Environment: real
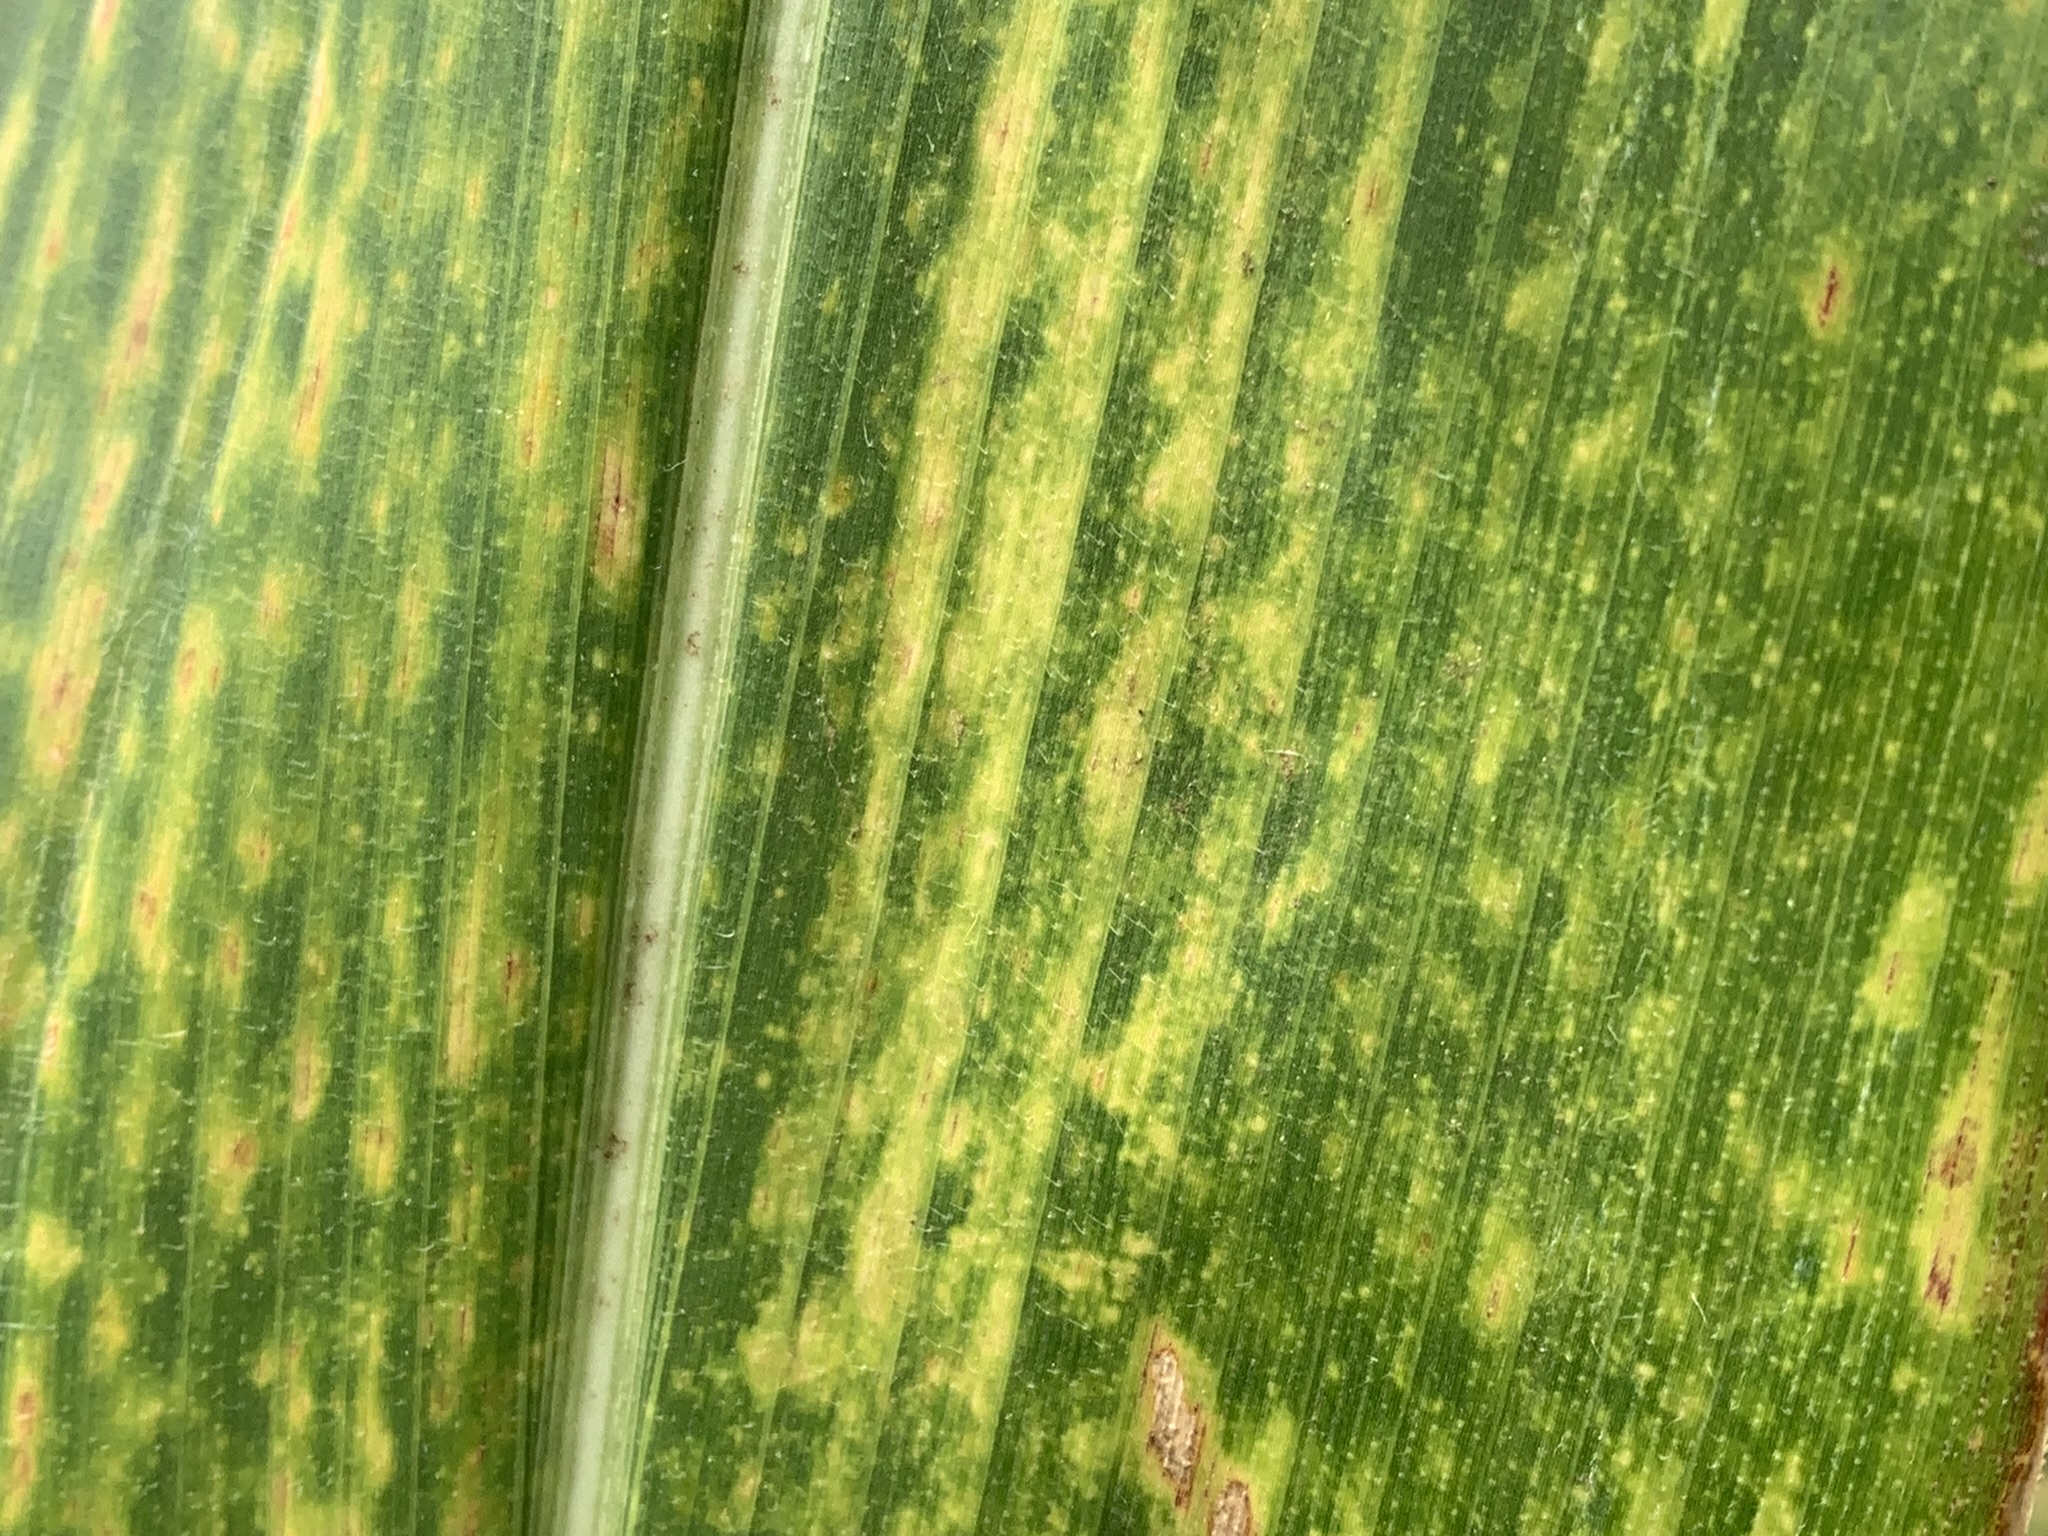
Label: lethal_necrosis